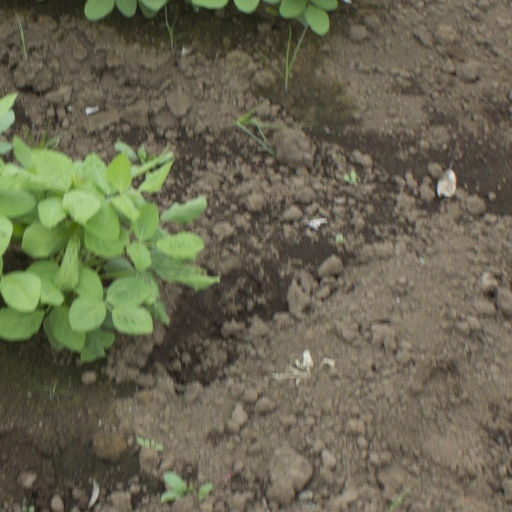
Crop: soybean